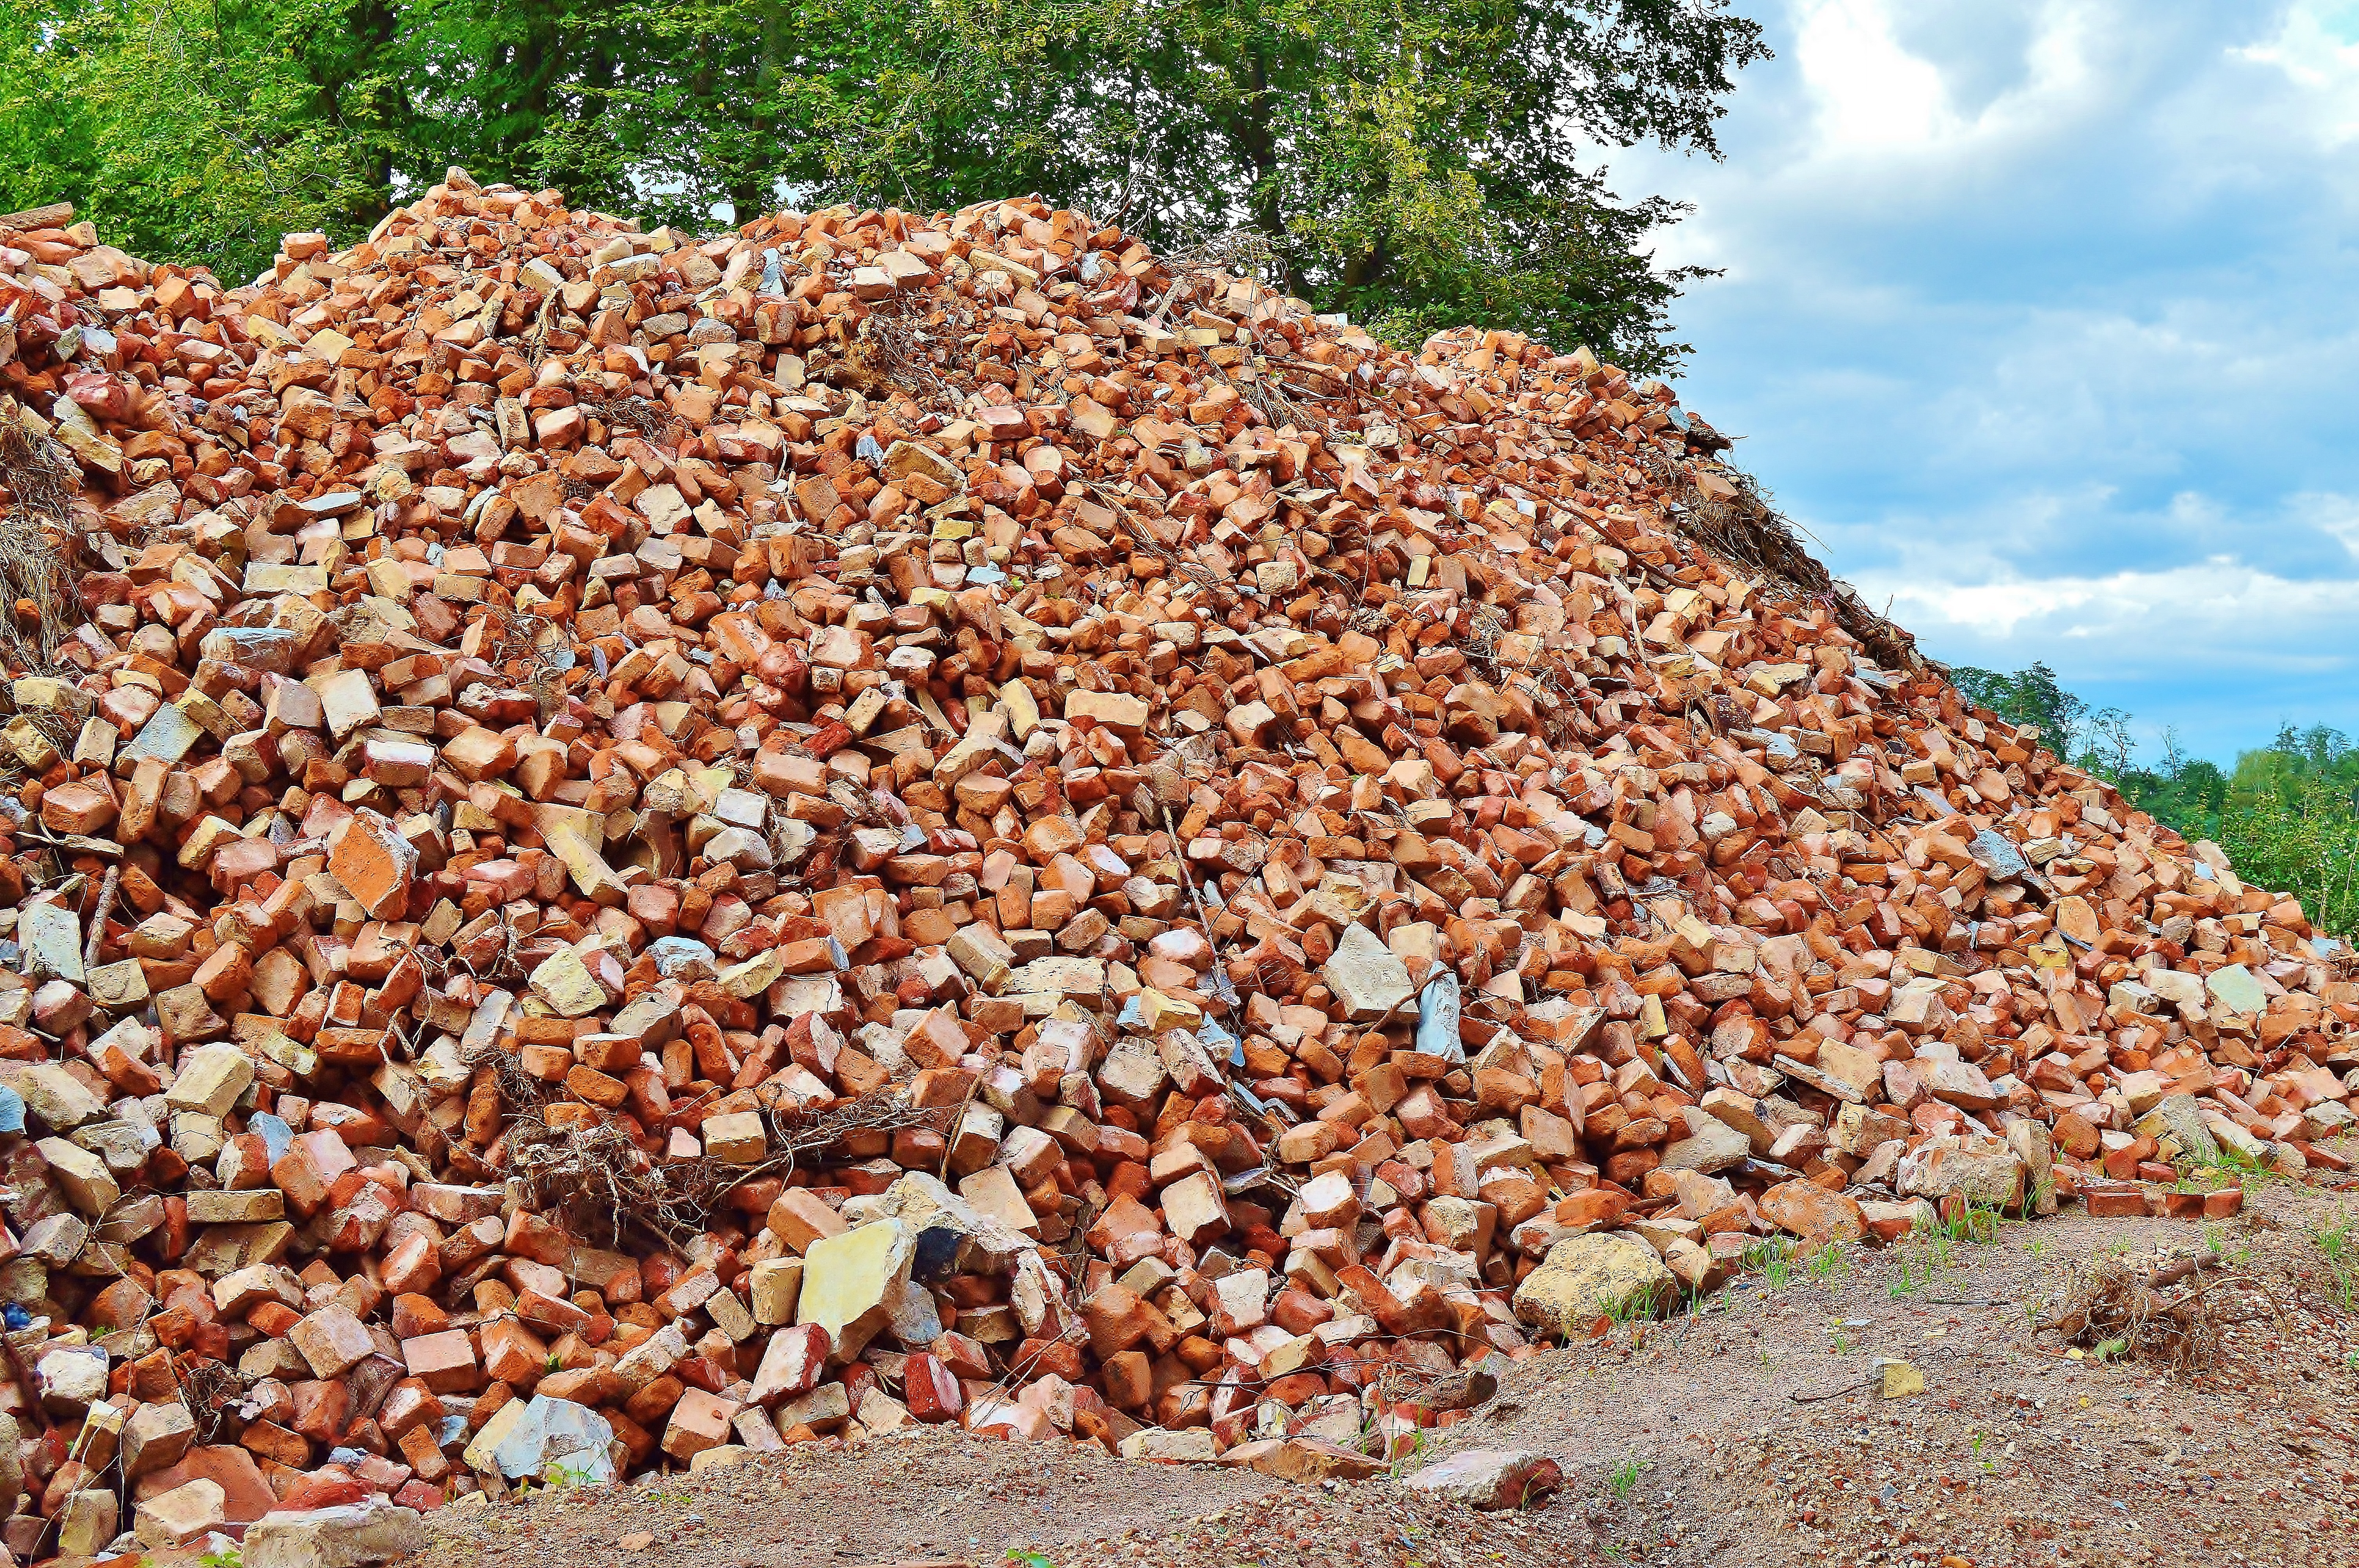
tree, rock, flower, crop, soil, brick, material, stones, rubble, gravel, house construction, construction material, grass family